Mézières-lez-Cléry

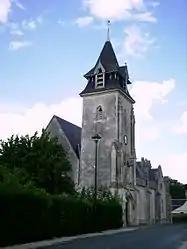
The church in Mézières-lez-Cléry

Mézières-lez-Cléry (literally "Mézières near Cléry") is a commune in the Loiret department in north-central France.